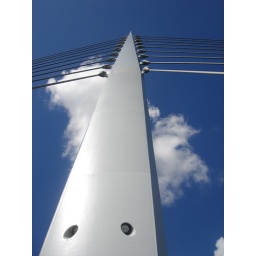
Sail bridge against the blue sky